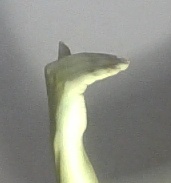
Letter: khaa